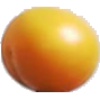
Label: cherry_wax_yellow